Alexander Knox

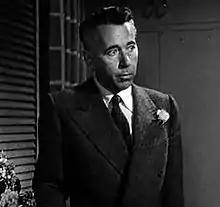
Knox in "Paula" (1952).

Knox had major roles in "The Sea Wolf" (1941), "None Shall Escape" (1944), "Over 21" (1945), "Sister Kenny" (1946), "Man In The Saddle" (1951), "Paula" (1952), "Europa '51" (1952), and "The Vikings" (1958), as well as supporting roles late in his career, such as in "The Damned" (1963), "Modesty Blaise" (1966), "Nicholas and Alexandra" (1971), "Joshua Then and Now" (1985; his last film role) and the miniseries "Tinker Tailor Soldier Spy".